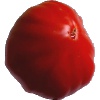
Label: Tomato 3